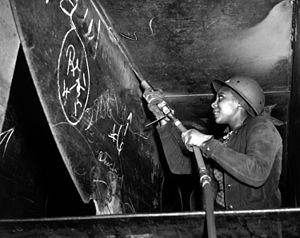
Le Rosie the Riveter/World War II Home Front National Historical Park est un parc historique national américain à Richmond, en Californie. Il a été créé le 25 octobre 2000 pour commémorer l'effort de guerre intérieur des États-Unis durant la Seconde Guerre mondiale. Inscrit au Registre national des lieux historiques le 31 janvier 2001, le site est géré par le National Park Service.